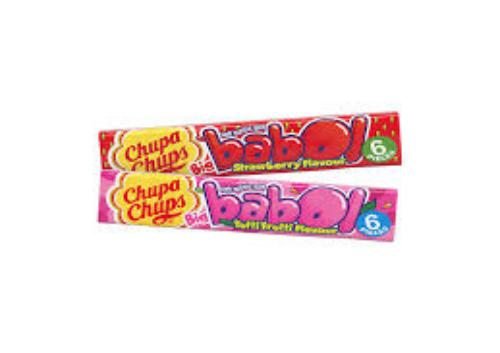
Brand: BigBabol
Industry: Food